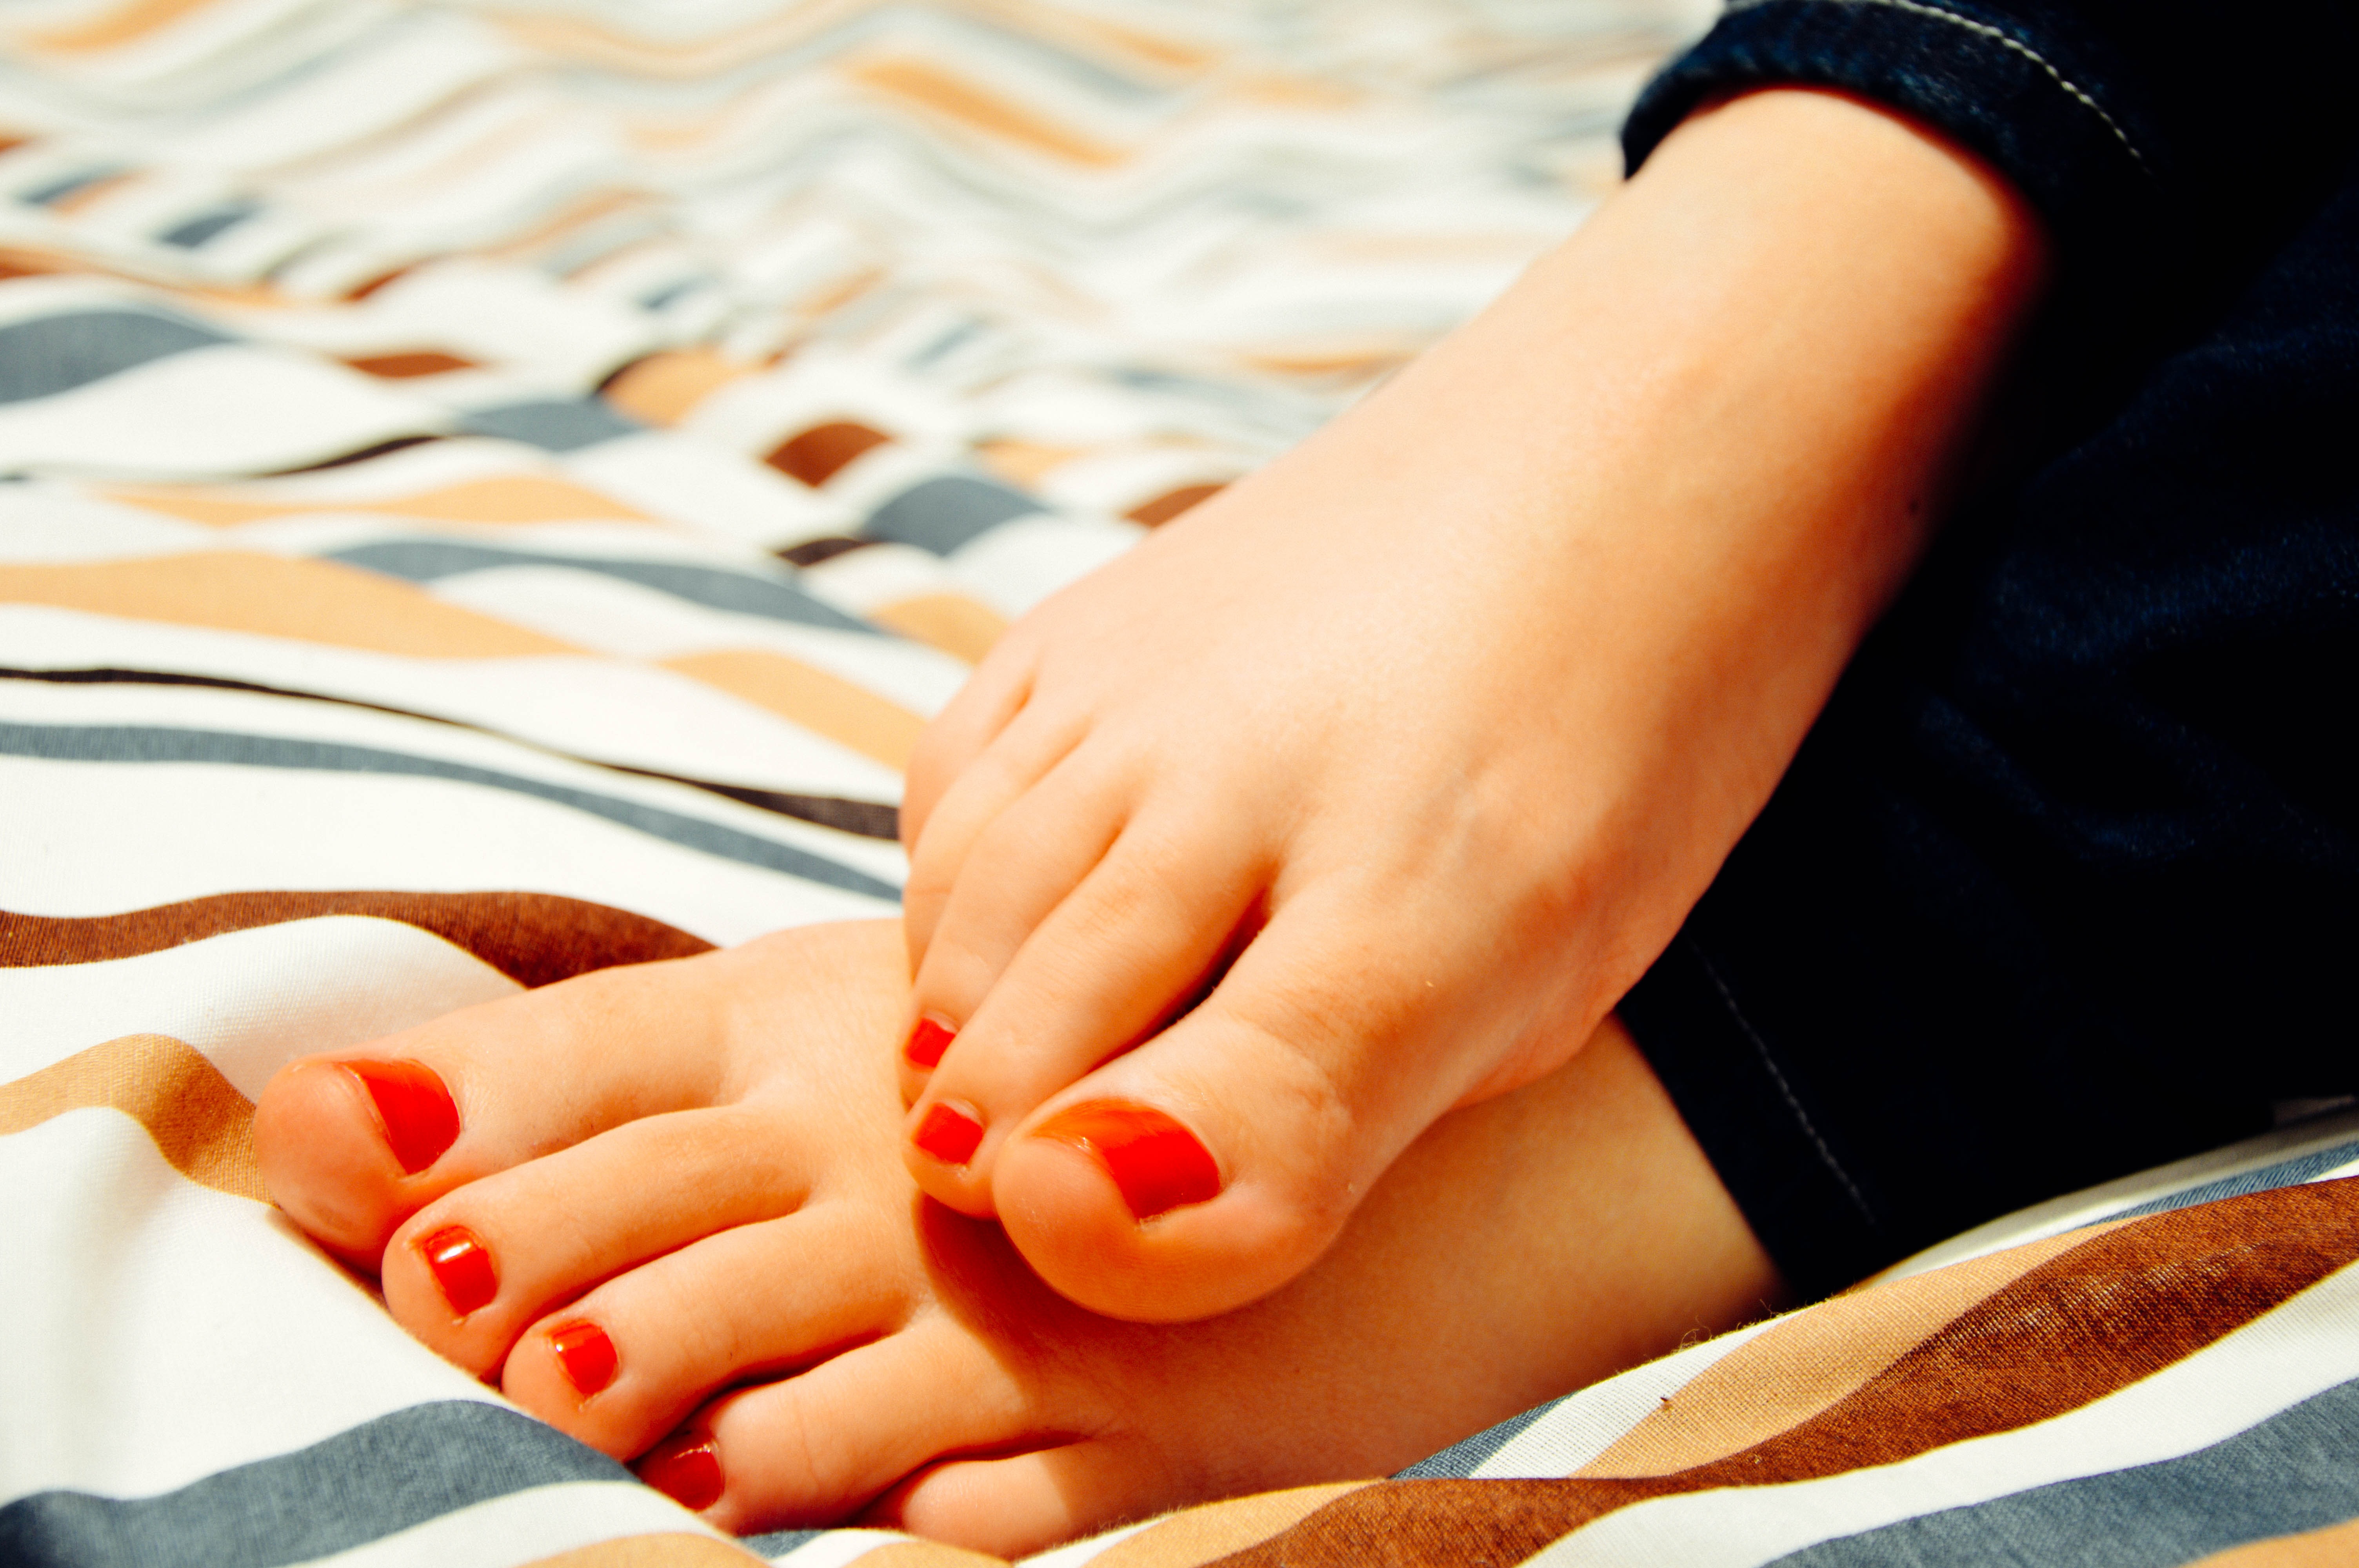
hand, woman, feet, female, leg, finger, foot, arm, nail, blanket, human body, barefoot, toes, spa, skin, body, pedicure, sense, toenail polish